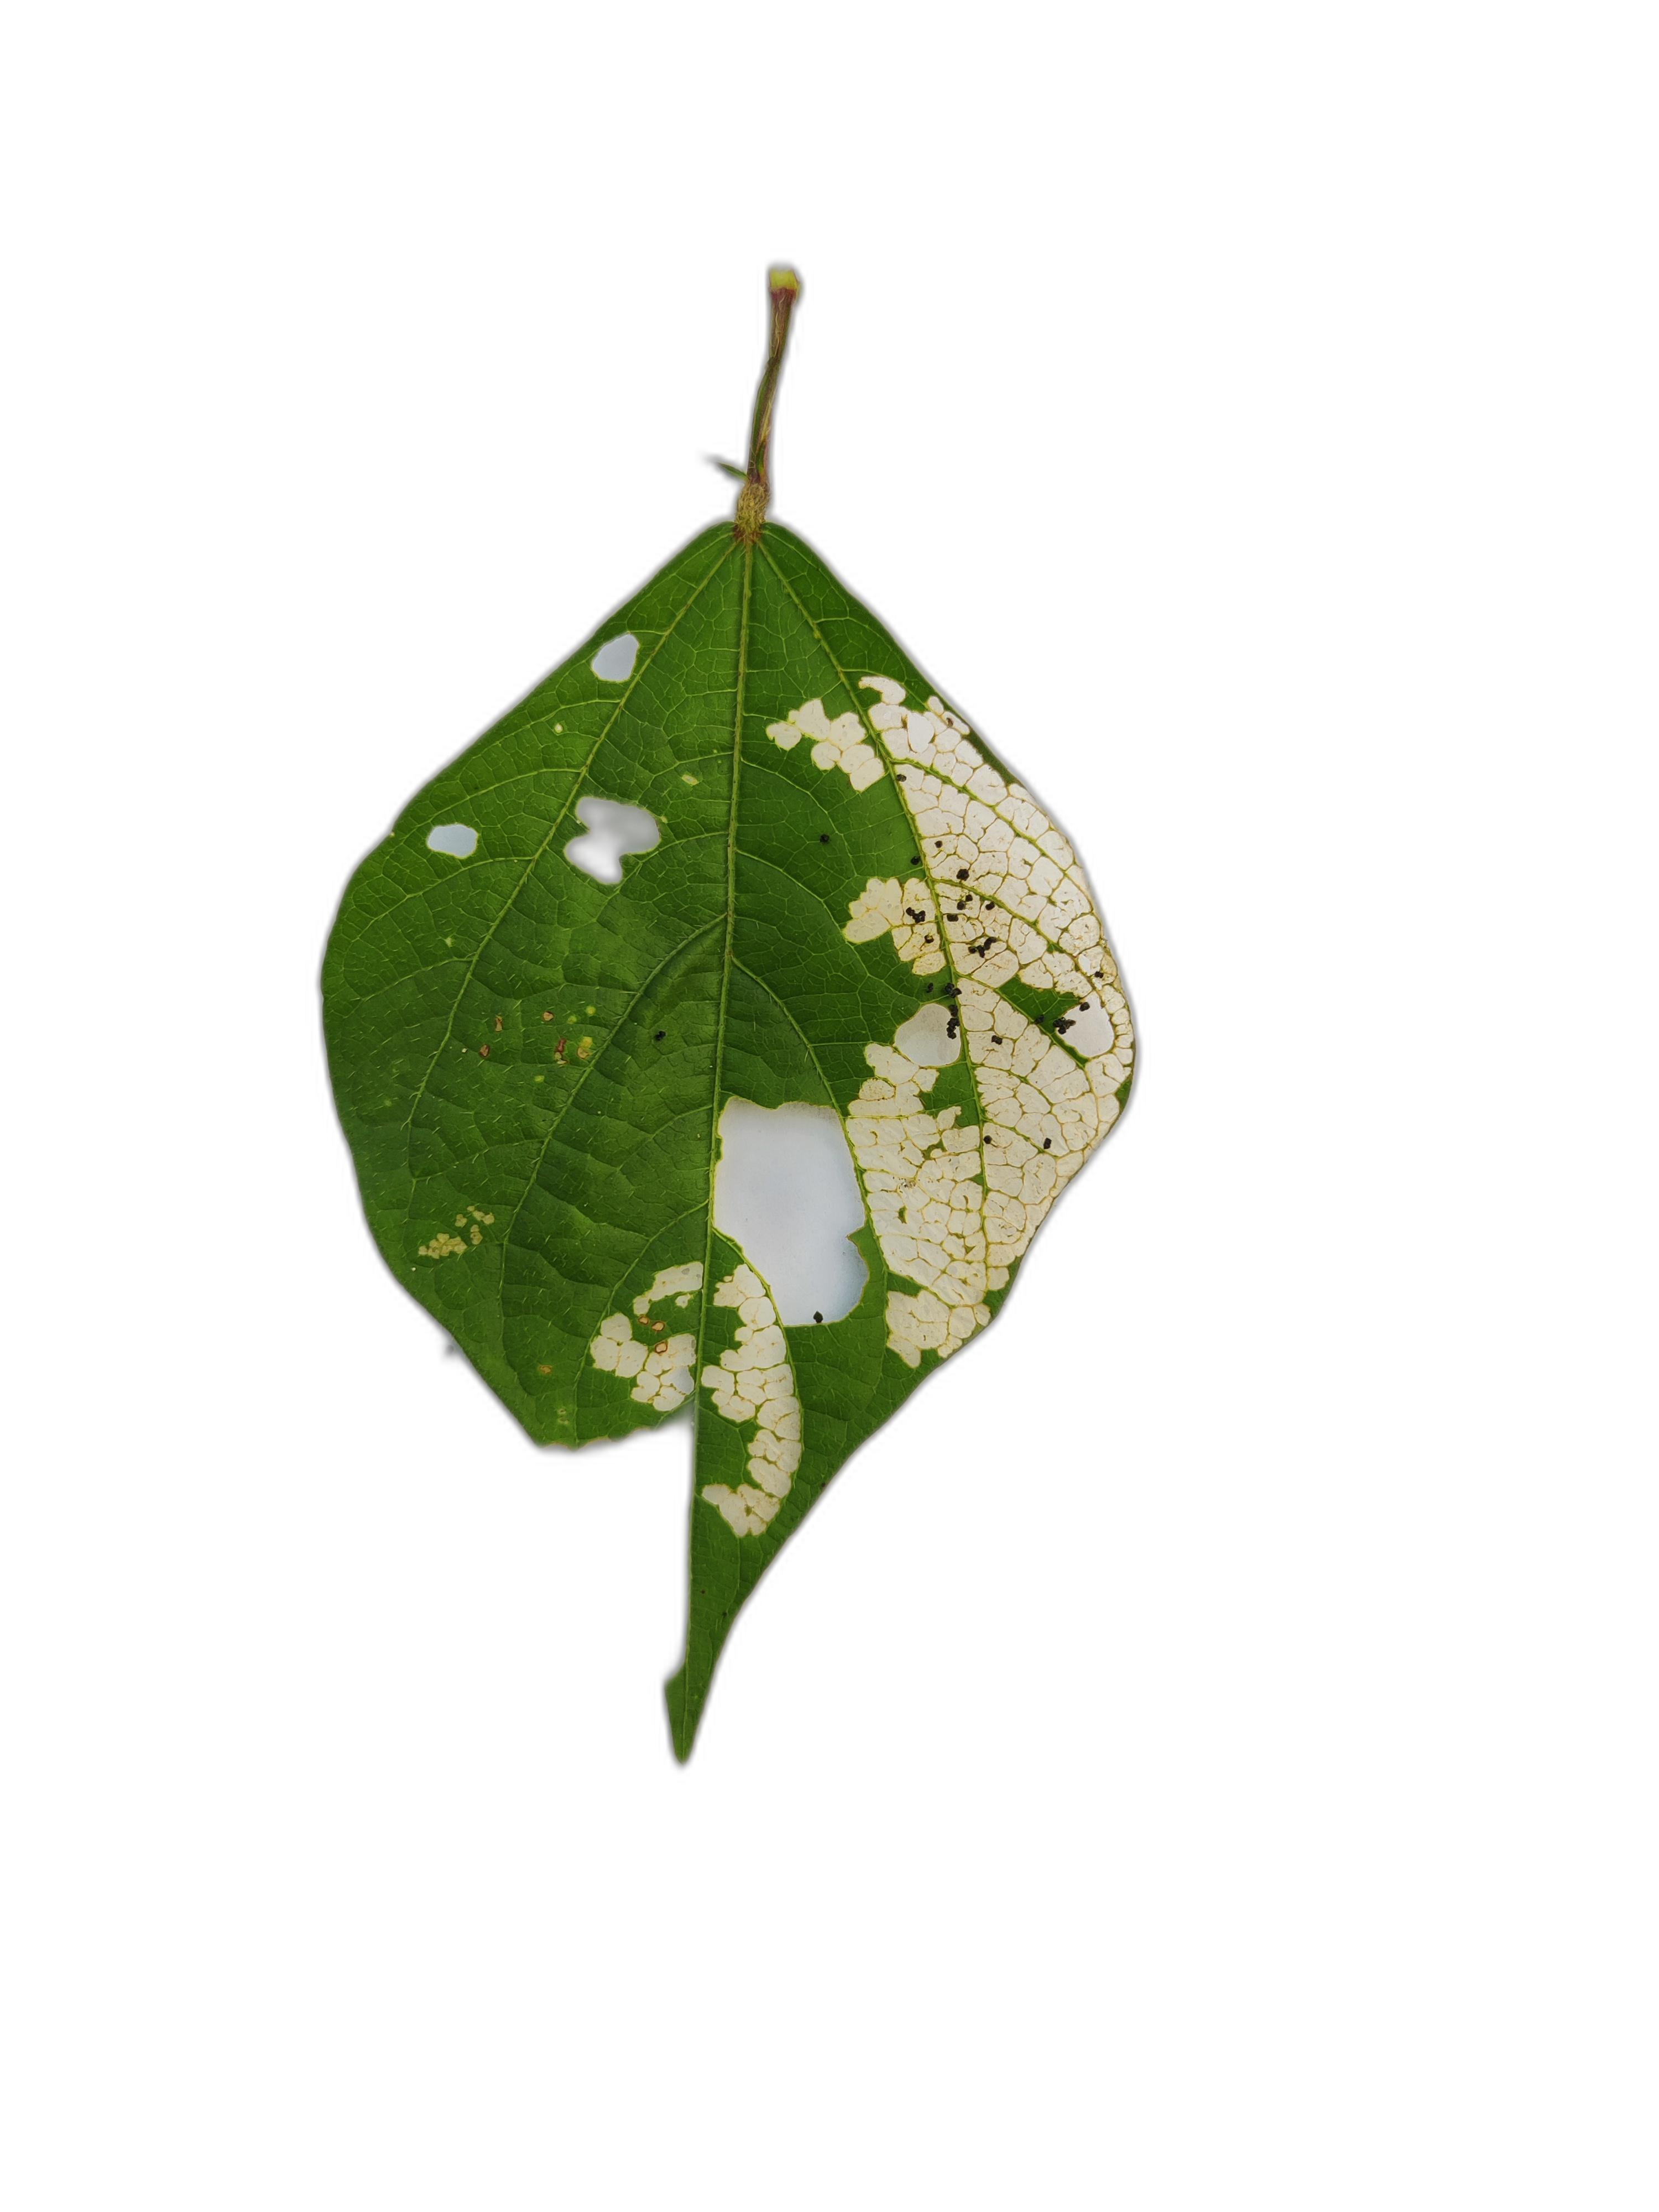
Label: Insect